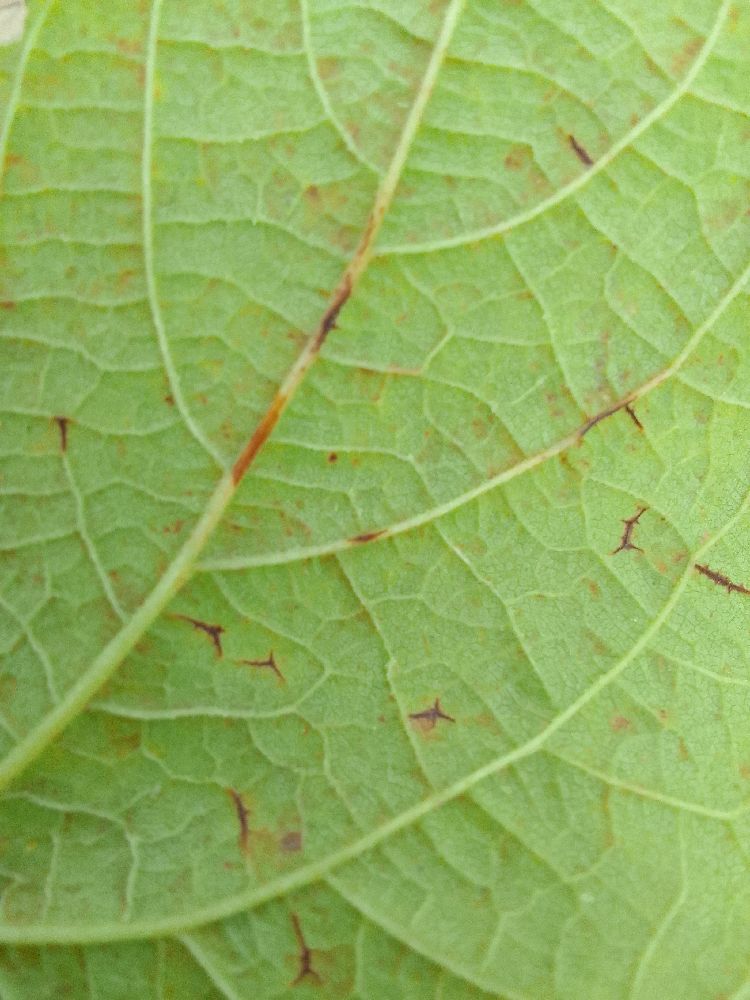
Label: anthracnose